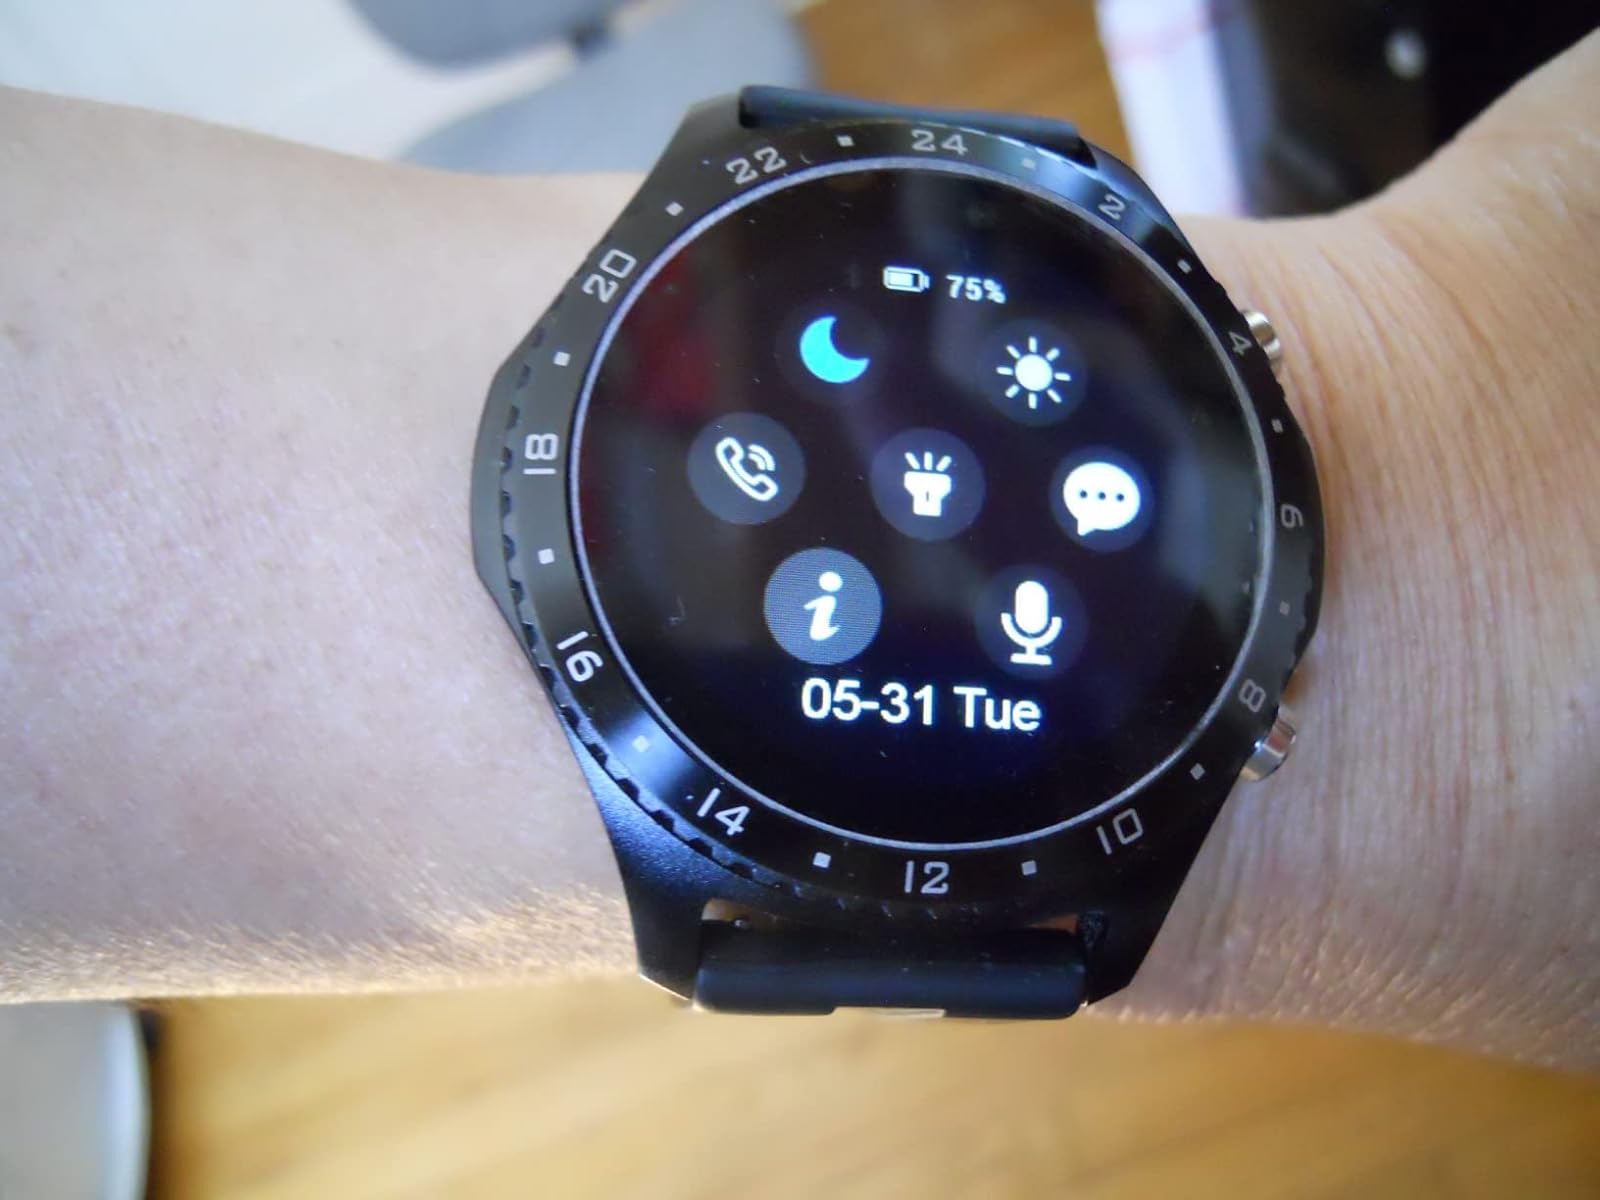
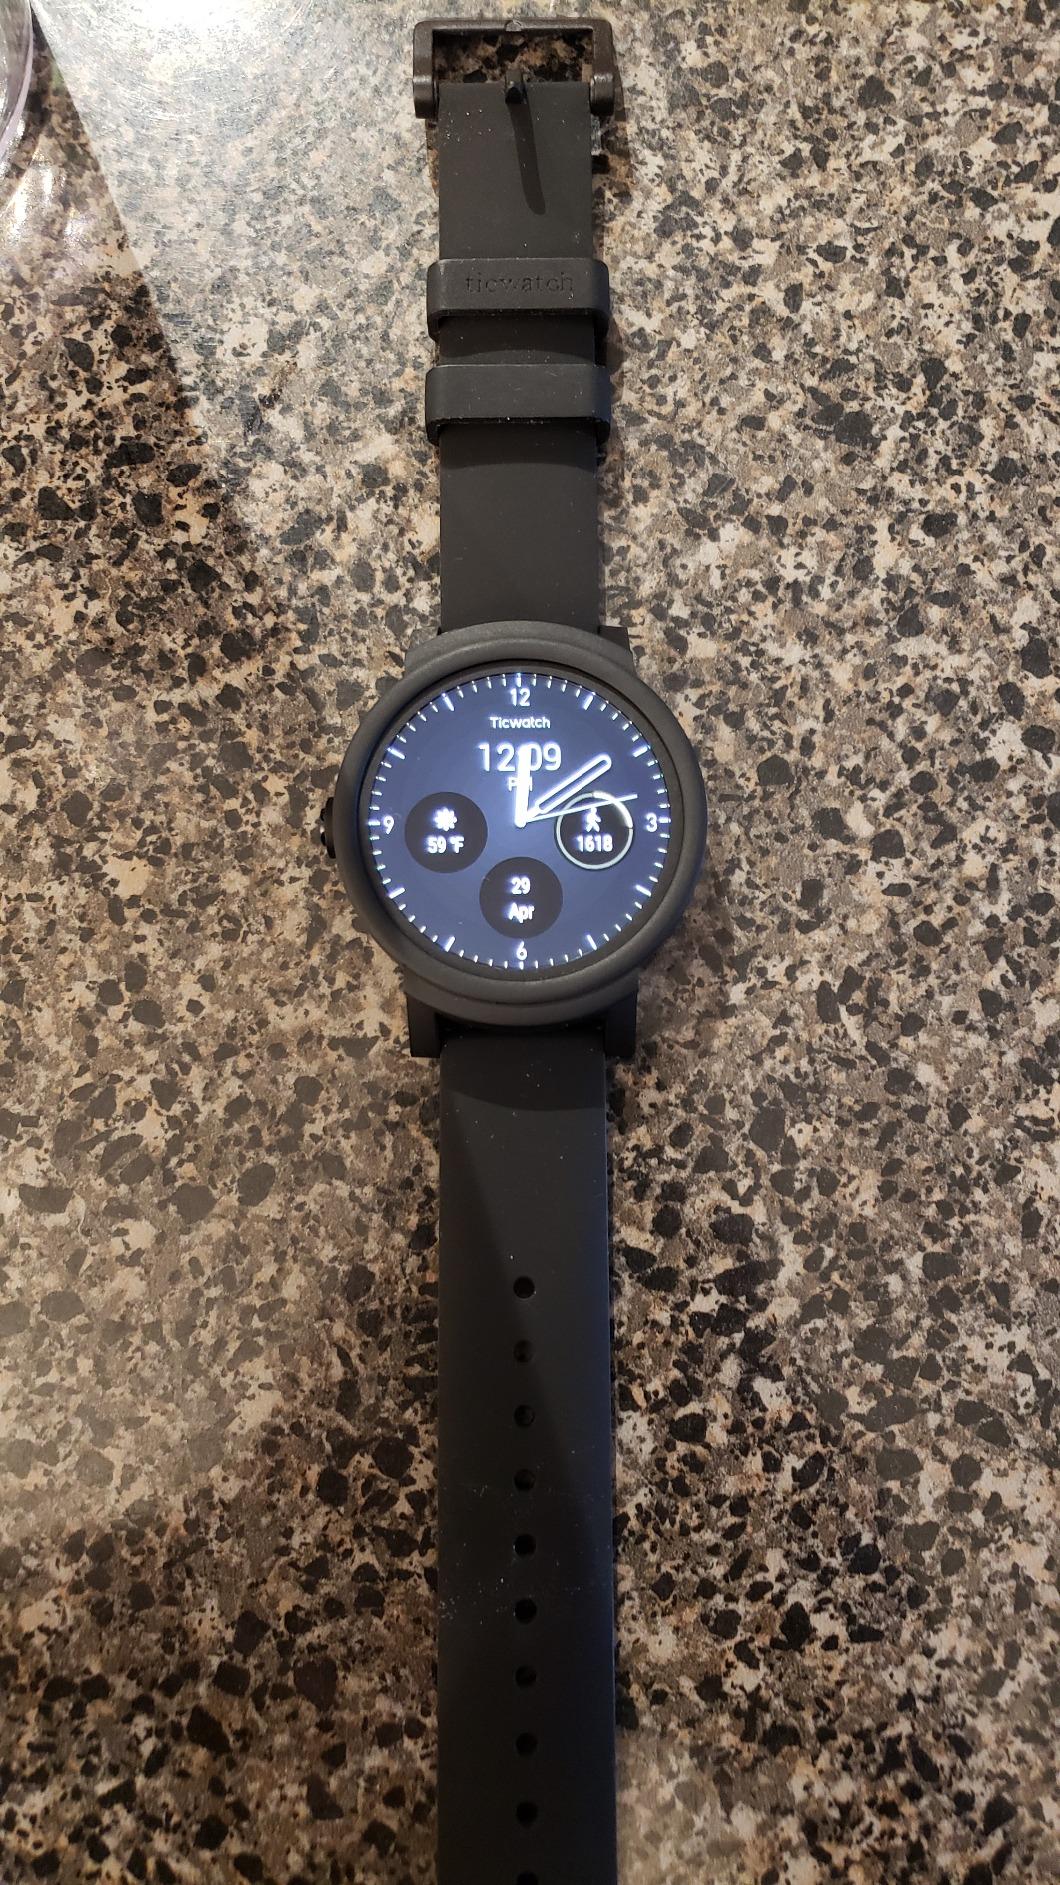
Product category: smartwatch
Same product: no